Tunisian independence

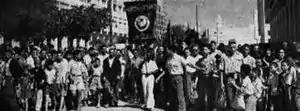
Tunis on 20 March 1956, the day of independence.

Tunisian independence was a process that occurred from 1952 to 1956 between France and an independence movement, led by Habib Bourguiba. He became the first Prime Minister of the Kingdom of Tunisia after negotiations with France successfully brought an end to the colonial protectorate and led to independence.